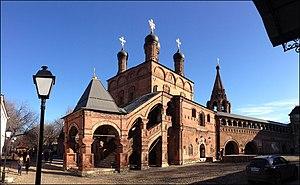
Le Kroutitski ou palais de Kroutitski ou résidence Kroutitski du métropolite est un monastère fondé au XIIIᵉ siècle, devenu ensuite une résidence du métropolite portant le titre ancien de métropolite de Saraï et Podonski devenu plus tard le titre de métropolite de Kroutitiski et Kolomenskoïe. Le nom donné au monastère primitif vient du mot kroutitsy, désignant les rives gauches surélevées de la rivière Moskova, après l'embouchure de la rivière Iaouza. En 1991, le complexe a été intégré à l'Église orthodoxe russe comme résidence du Patriarche de Moscou et de toutes les Russies. Depuis 2001, les bâtiments font partie du département synodal de la jeunesse.